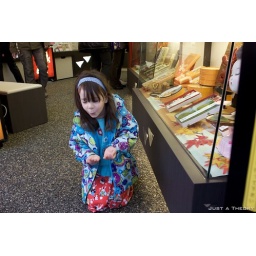
Note the figure in the window on the far right kneeling and holding a plate of treats.